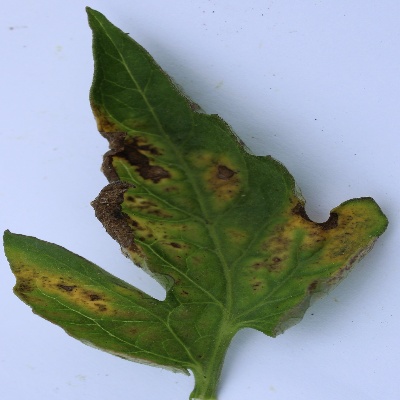
Crop: Tomato
Condition: septoria leaf spot